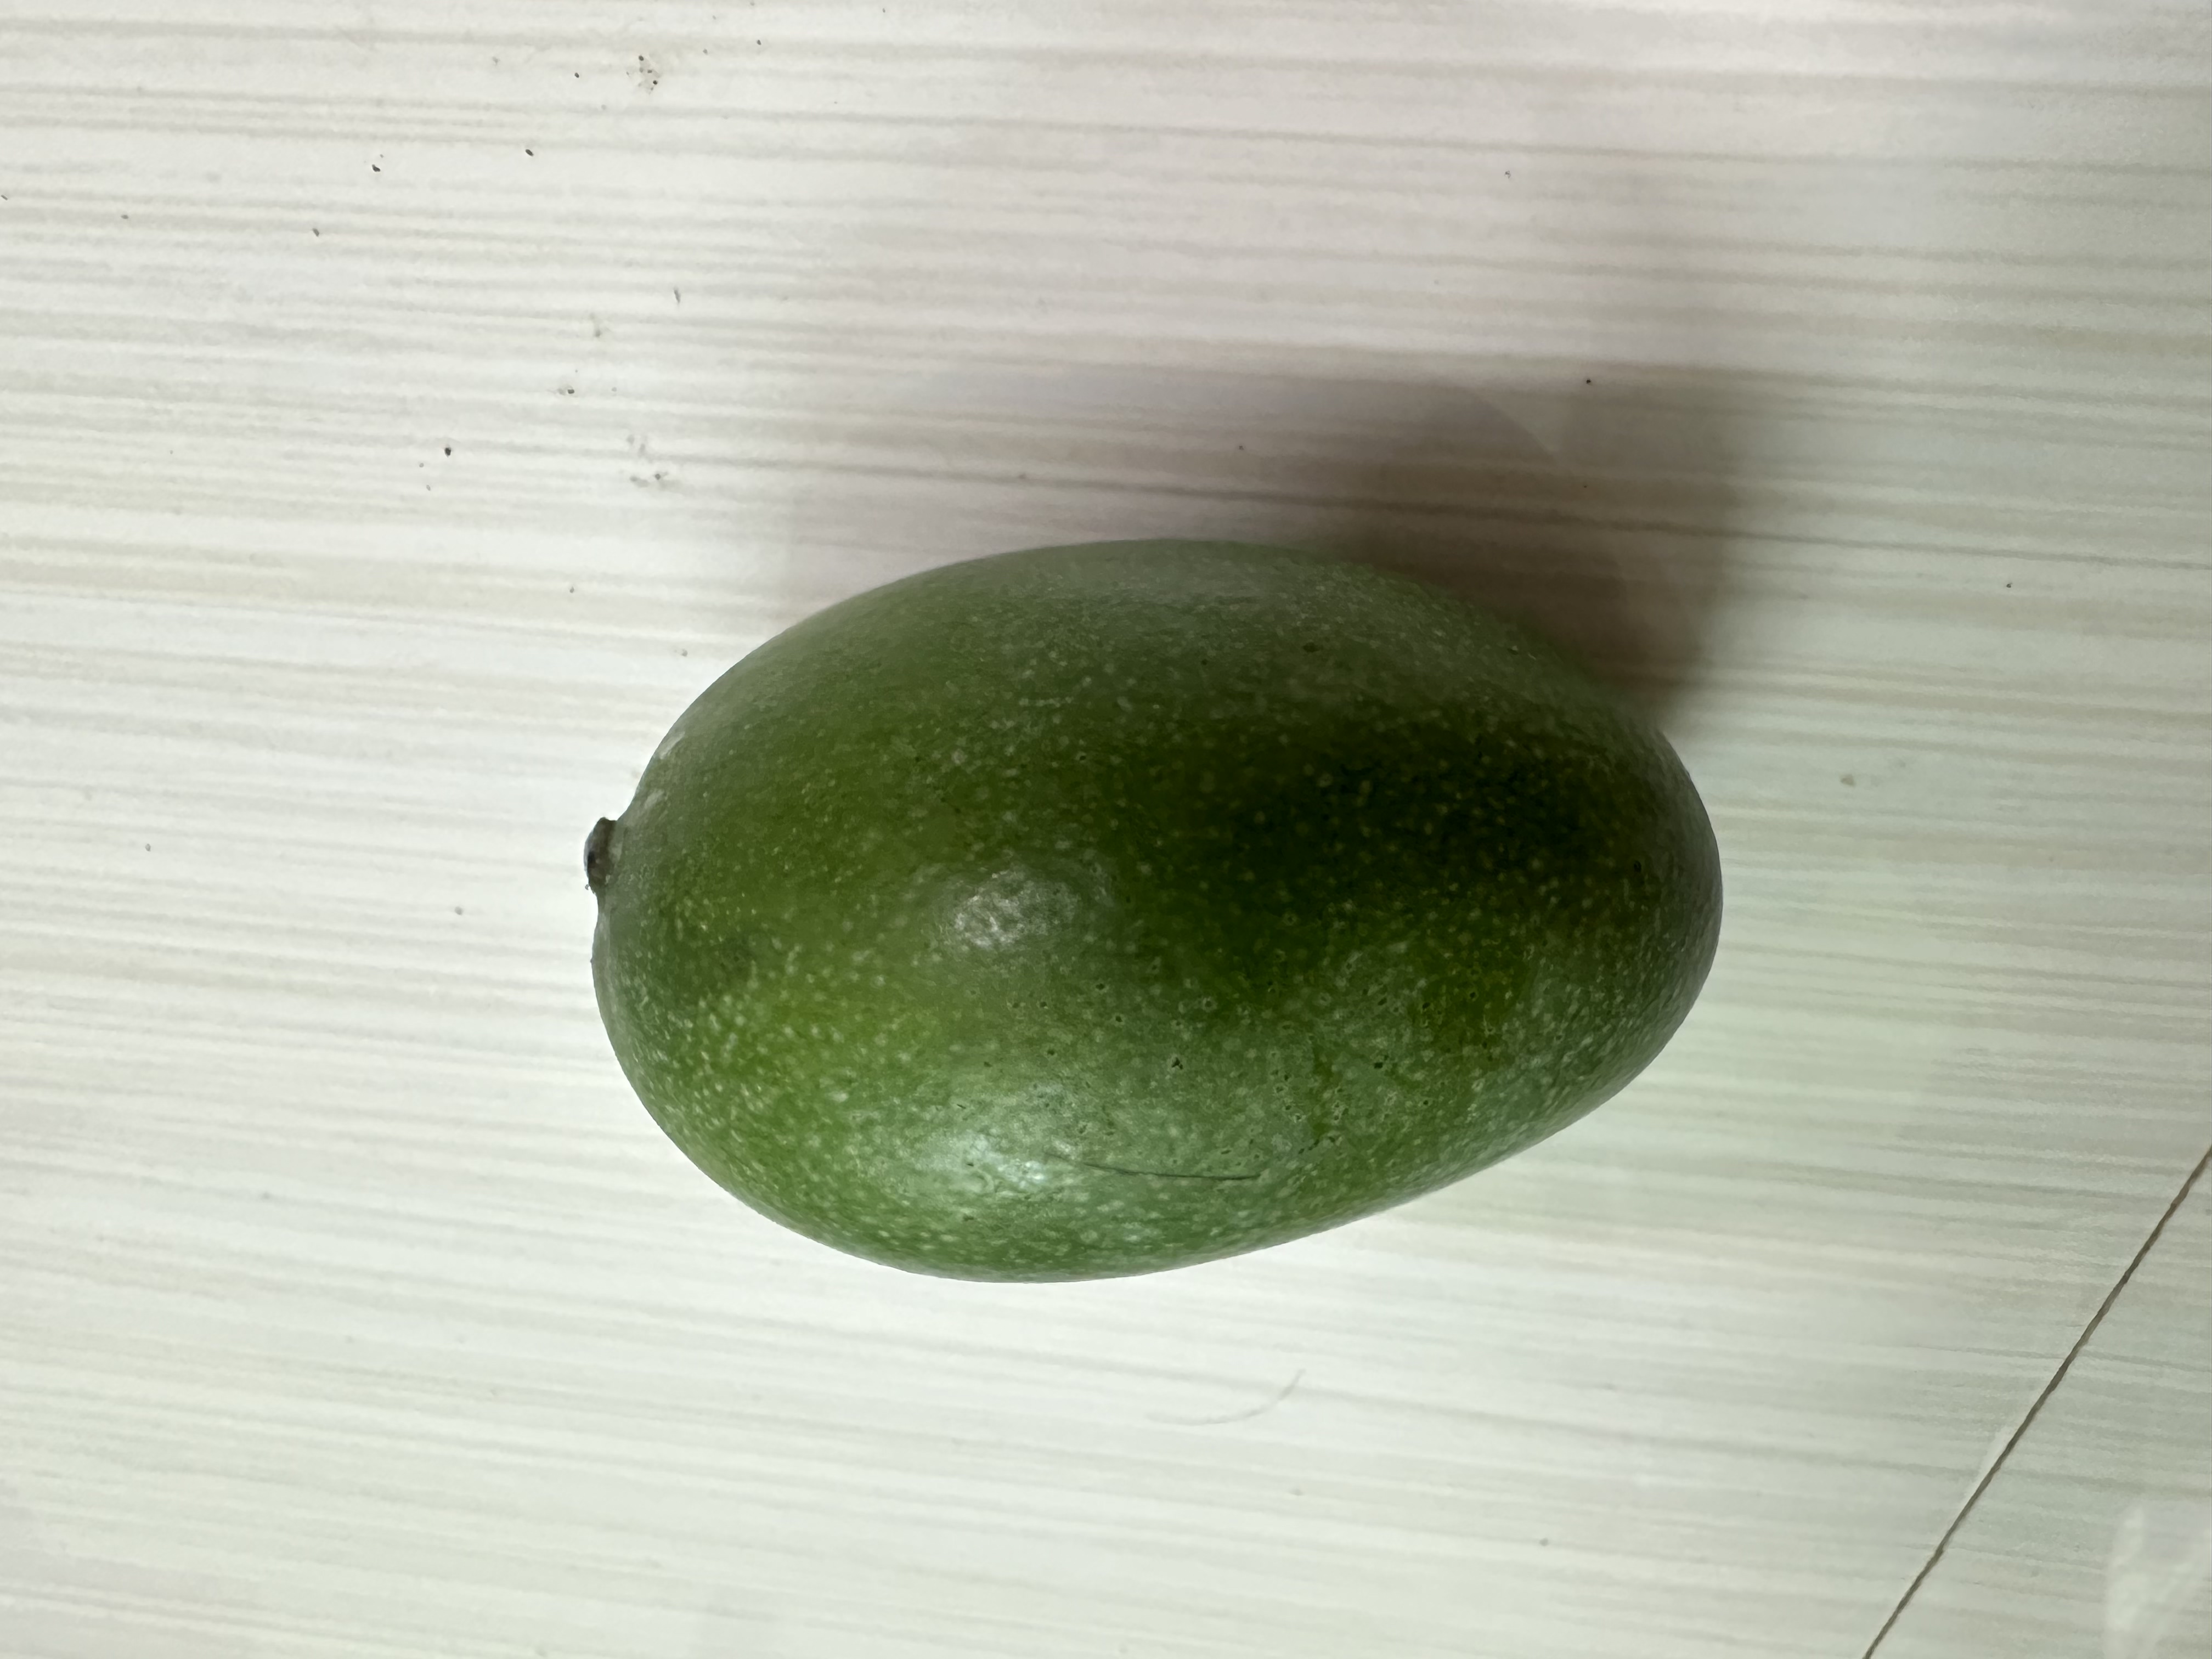
Mango variety: Amrapali